Radek Baborák

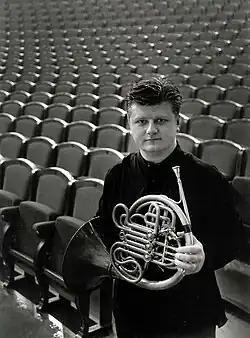
Radek Baborák

Radek Baborák (born 11 March 1976 in Pardubice, Czechoslovakia) is a Czech conductor and French horn player.